Dolph Ziggler

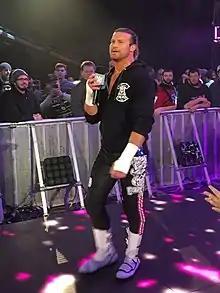
Ziggler in March 2018

Ziggler was later unsuccessful in capturing the United States Championship, when he lost to Dean Ambrose at Night of Champions on September 15 and on the October 16 episode of "Main Event", ending their feud. After that rivalry was over, Ziggler lost several matches during the late-2013 calendar year when he also failed to win the Intercontinental Championship from Curtis Axel on the November 11 episode of "Raw". In December, Ziggler lost two number one contender matches for the Intercontinental Championship, first to Damien Sandow and later to Fandango.